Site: brandenburg
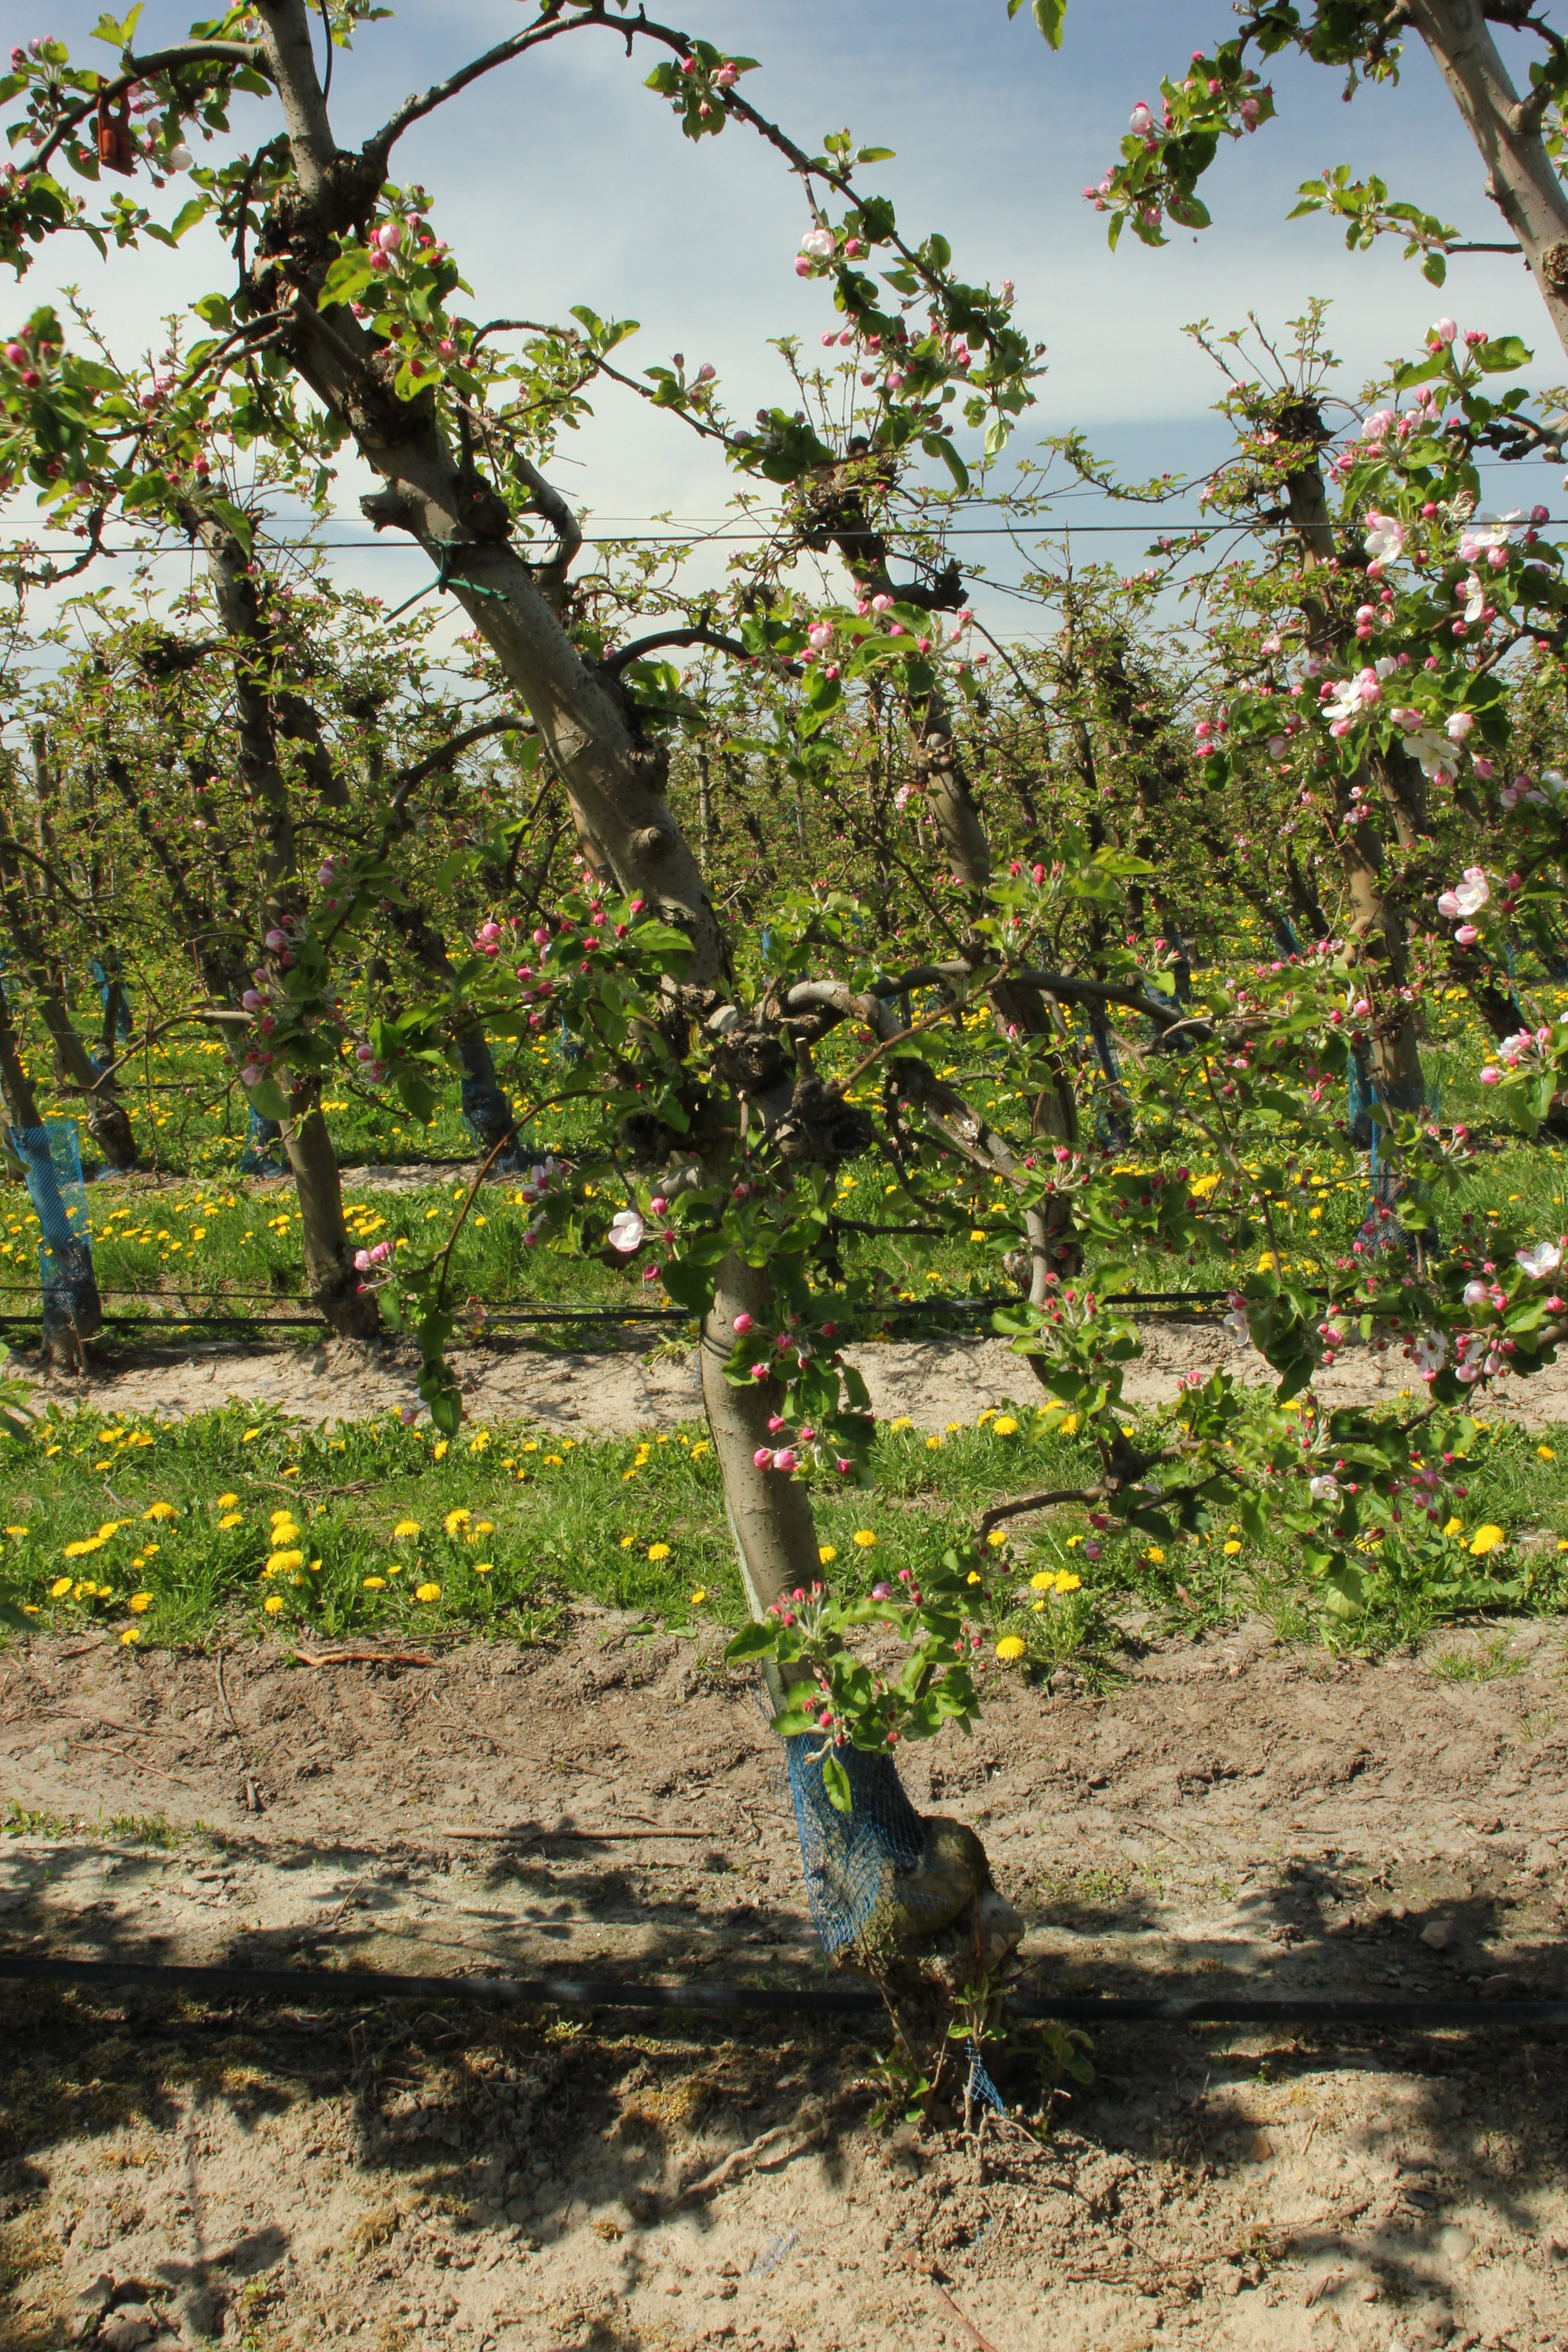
Growth stage (BBCH 57): Inflorescence emergence